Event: Nepal Earthquake
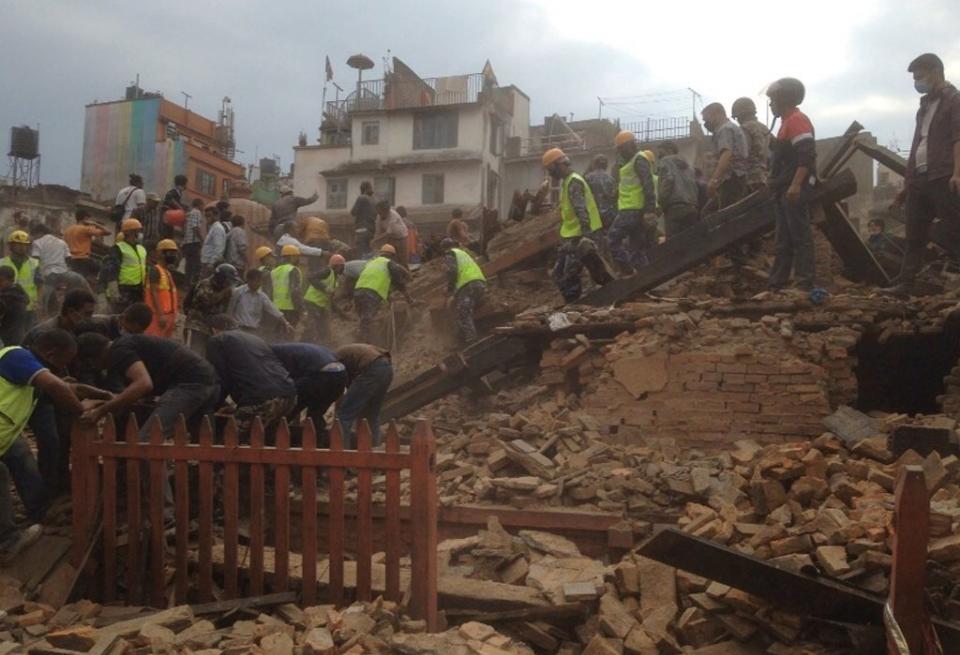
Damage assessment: damage